The Amazing Race 4 (Latin American season)

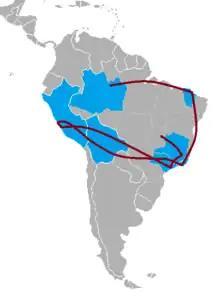
Route Map.

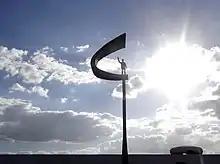
At Brasília's JK Memorial, teams had to photograph different works of Oscar Niemeyer.

In this season's first Roadblock, one team member had to rappel down from the Brasília TV Tower outlook to the base of the tower to receive their next clue.